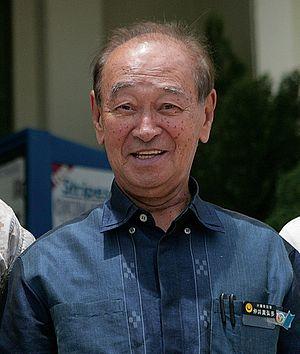
Hirokazu Nakaima est un homme politique japonais né le 19 août 1939. Il exerce comme gouverneur de la préfecture d'Okinawa de 2006 à 2014.